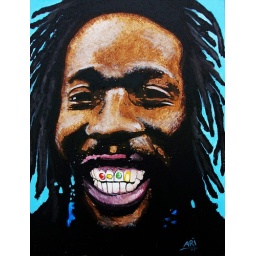
Panting of Jamaican reggae-deejay Big Youth, made by Arie Rommers.Schilderij van Jamaicaanse Reggae deejay Big Youth, gemaakt door Arie Rommers.